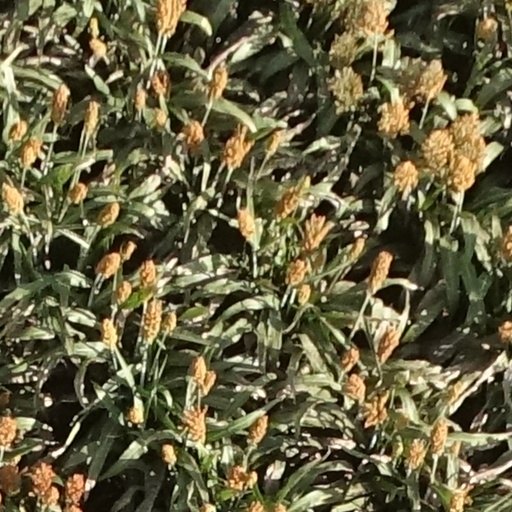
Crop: sorghum